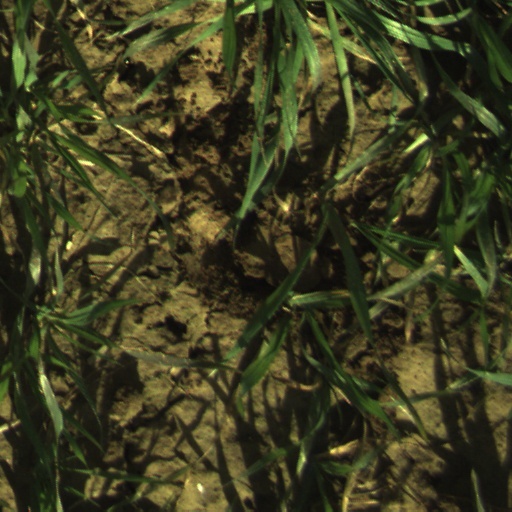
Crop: wheat